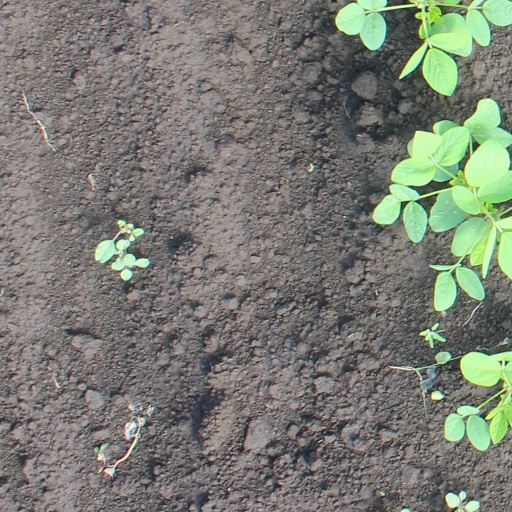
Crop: soybean